The Salvation Army

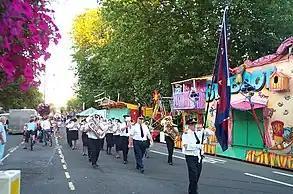

In 1882, the Salvation Army was established in Asia with the first outpost in India. The Army also established outposts in Australia in 1879, Japan in 1895, and China in 1915.